Carmen Medel Palma

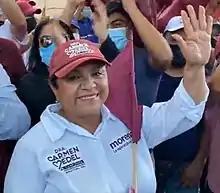
Medel Palma (2021)

Carmen Medel Palma (born 26 September 1960) is a Mexican doctor and politician, a member of the National Regeneration Movement (MORENA). She served as a federal deputy in the 64th session of Congress from 2018 to 2021, representing Veracruz's 14th district. She was subsequently elected the municipal president of Minatitlán, Veracruz.